1232

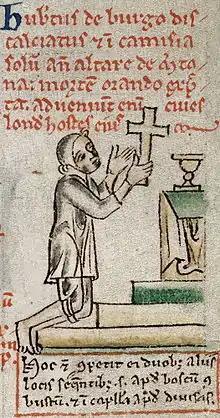
Hubert de Burgh kneeling at an altar, by Matthew of Paris.

Year 1232 (MCCXXXII) was a leap year starting on Thursday of the Julian calendar.